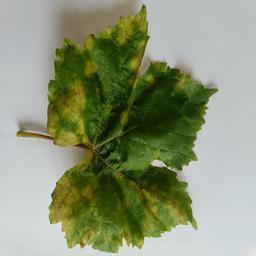
Label: Downy Mildew